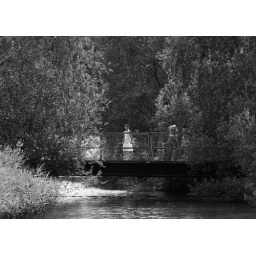
girl in a white dress